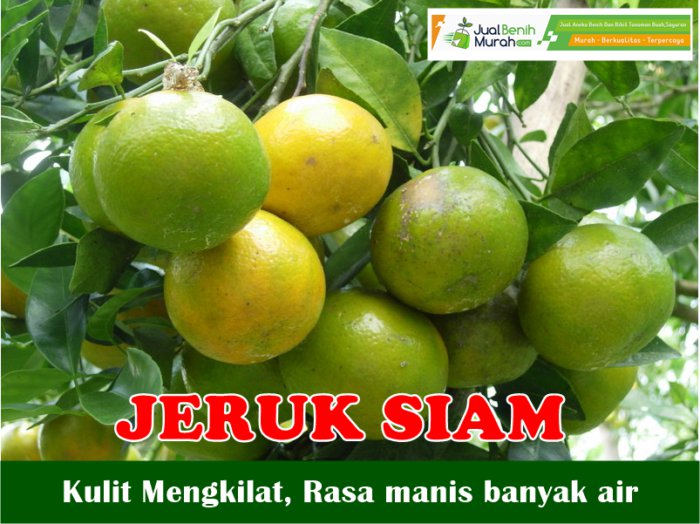
Label: Orange